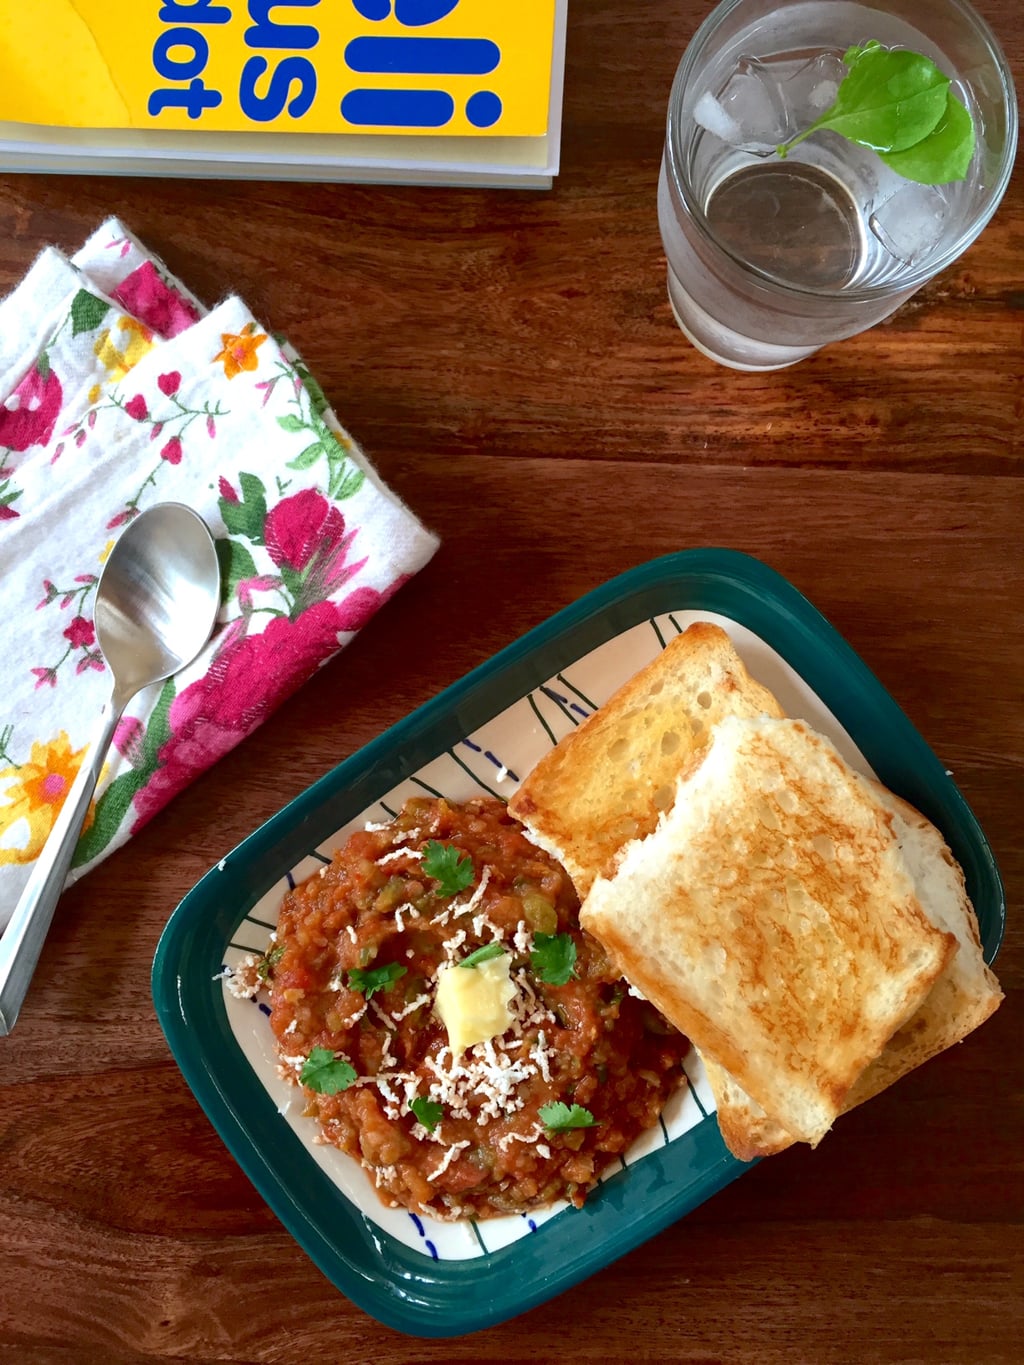
Dish: pav_bhaji